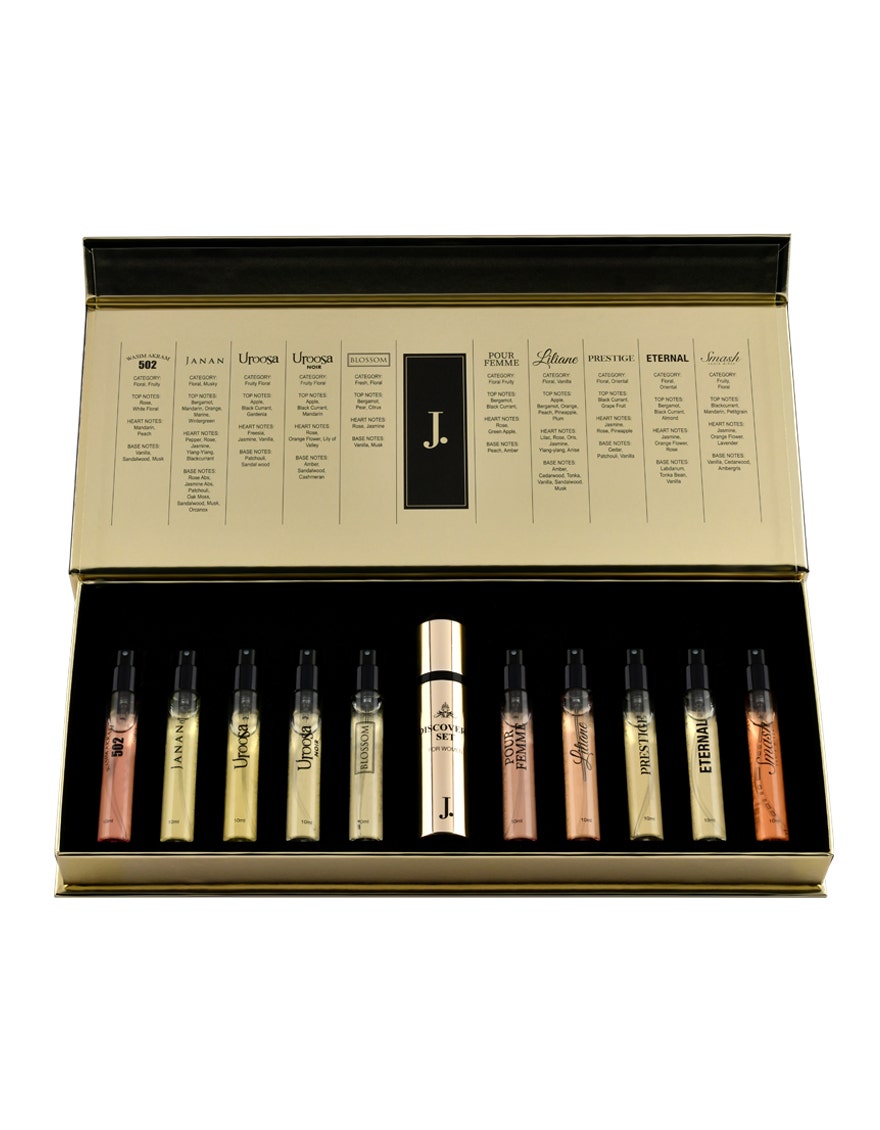
gold multi fragrance gift set